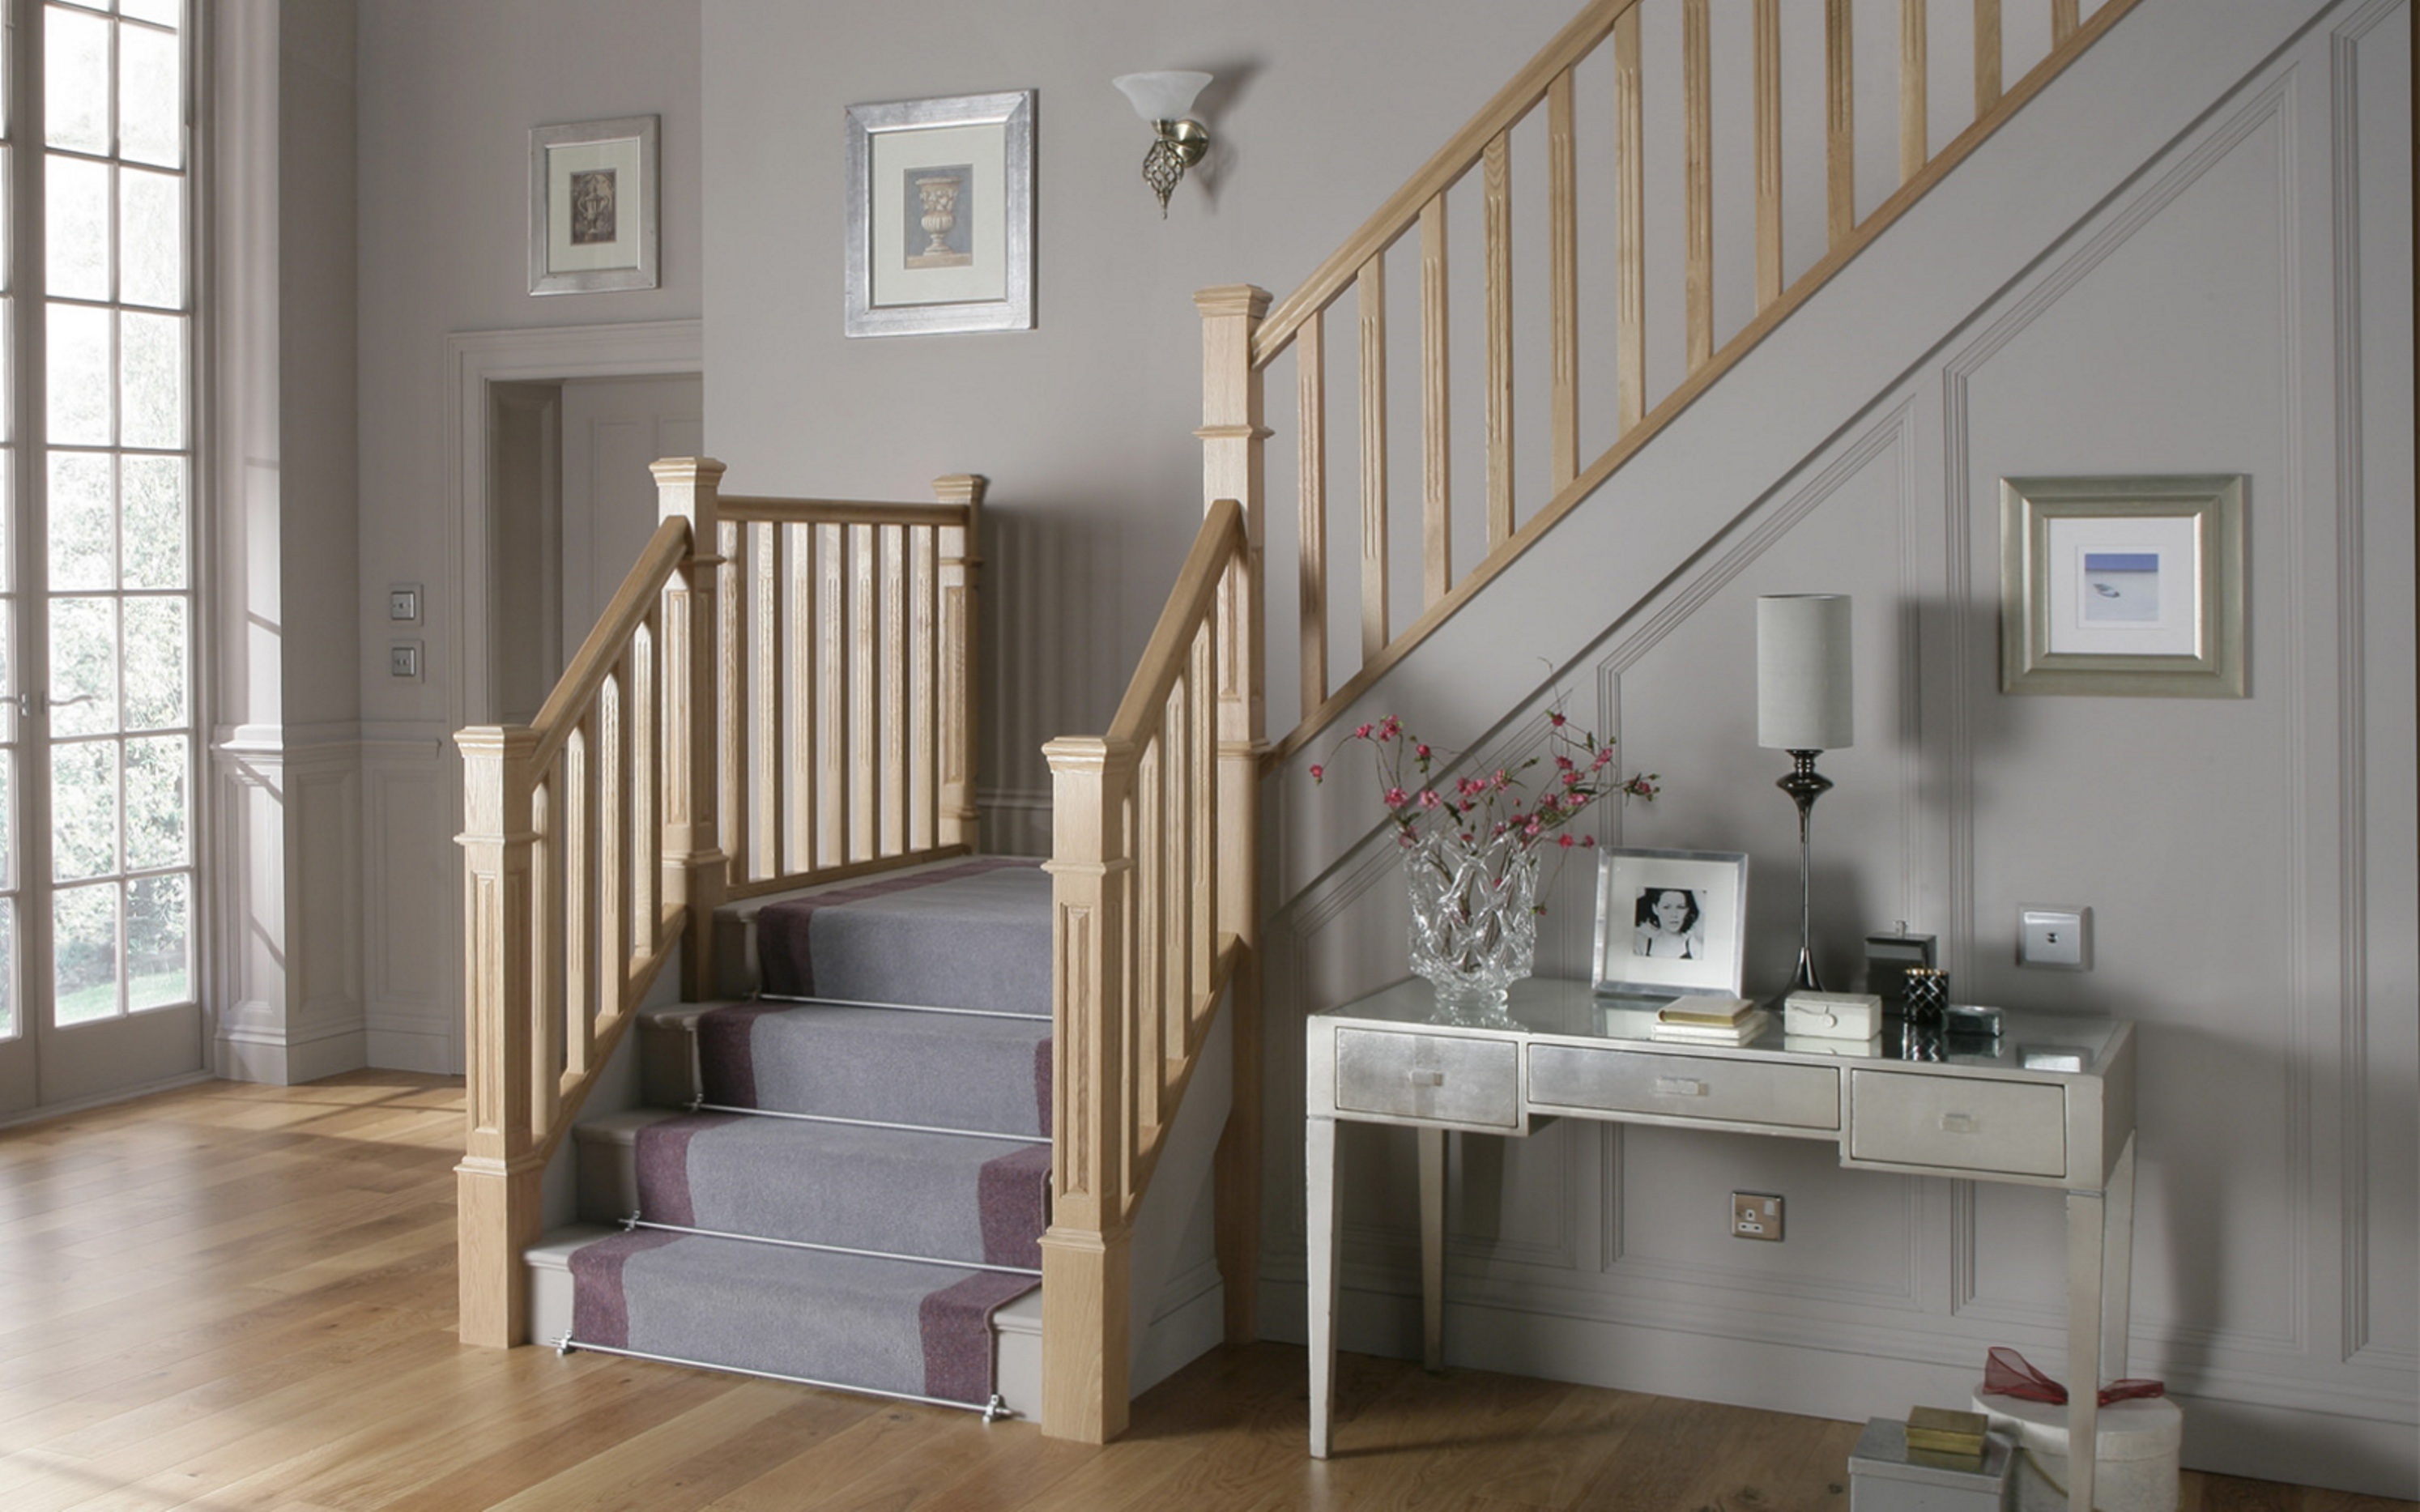
wood, floor, home, staircase, hall, cottage, loft, property, living room, furniture, room, interior design, handrail, hardwood, stairs, flooring, wood flooring, entrance hall, baluster, newel post, cabinetry, oak stairs, jackson wood turners, stair carpet